Hjo Church

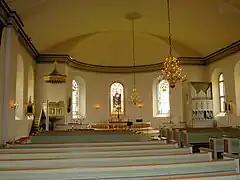
Inside Hjo Church

Hjo Church is a church in Hjo in Sweden. A 1794 fire destroyed the old church. Belonging to Hjo Parish of the Church of Sweden, construction of the current church begun in 1796 and was completed in 1799.